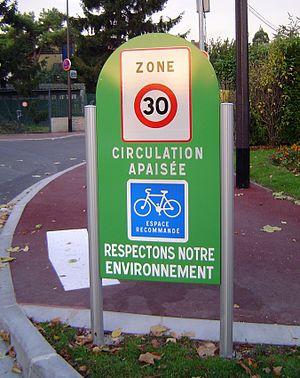
Photo d'un panneau zone30 à Antony
Antony est une commune française, sous-préfecture du département des Hauts-de-Seine, située dans la métropole du Grand Paris en région Île-de-France. Jusqu'en 1968, Antony faisait partie du département de la Seine.